Maragheh observatory

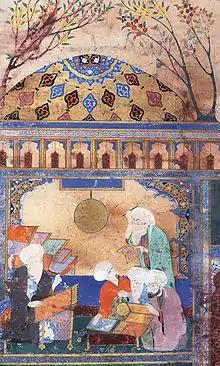
Painting of Al-Tusi and colleagues working on the Zij-i Ilkhani at the observatory

The region of Alamut was previously held by the Nizaris, a sect of Shia Islam also referred to as the "Assassins" or "Hashashins".